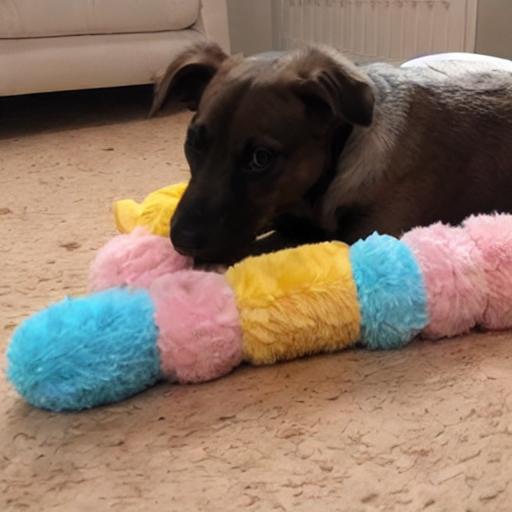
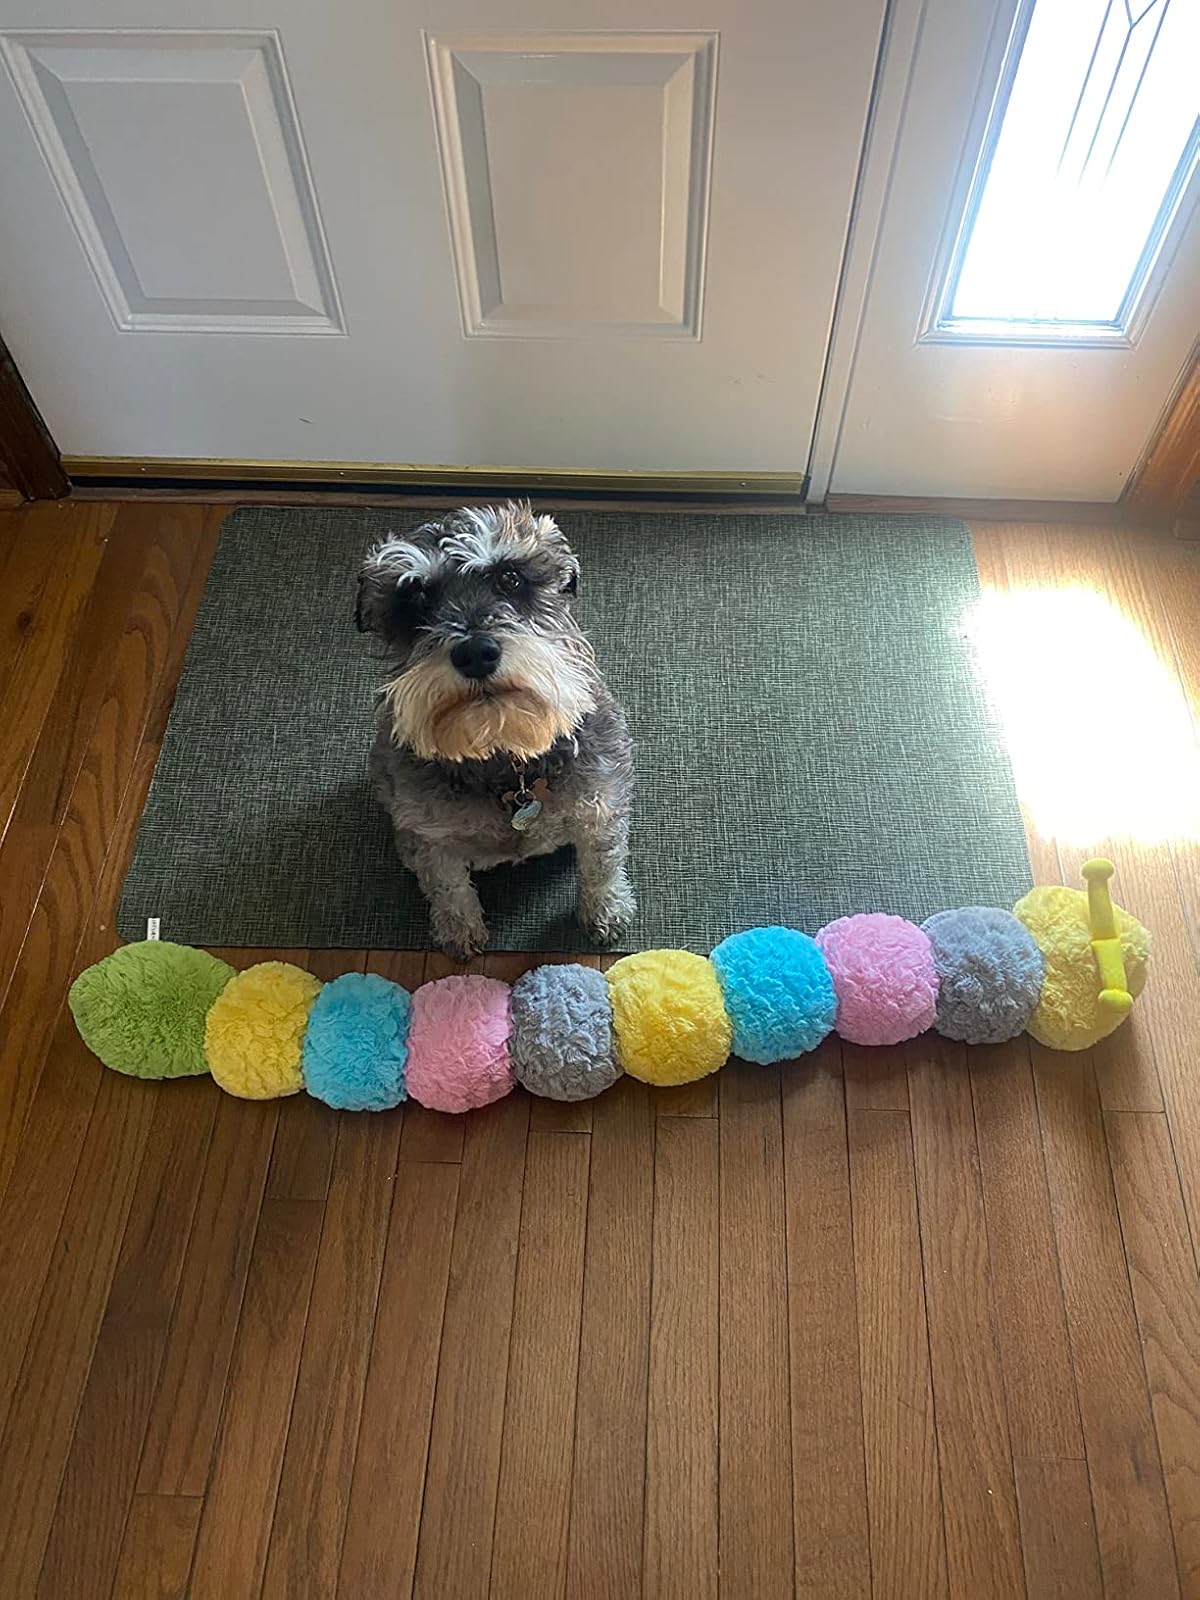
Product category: items_toy
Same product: no